Scalamagnus

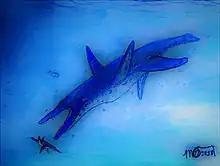
Life restoration of "Scalamagnus" being chased by "Megacephalosaurus"

The holotype is associated with 289 gastroliths, which is unusual in comparison to most polycotylid skeletons that generally lack gastroliths. Ranging from less than 0.1 grams to 18.5 grams, the total mass of the gastroliths was about 518 grams. About three-quarters of the stones weighed less than 2 grams, with the mean mass and median mass of the stones respectively estimated at 1.9 grams and 0.8 grams. The gastroliths had high mean value and variability in sphericity, suggesting that this individual was obtaining its stones from rivers located along the western side of the Western Interior Seaway.